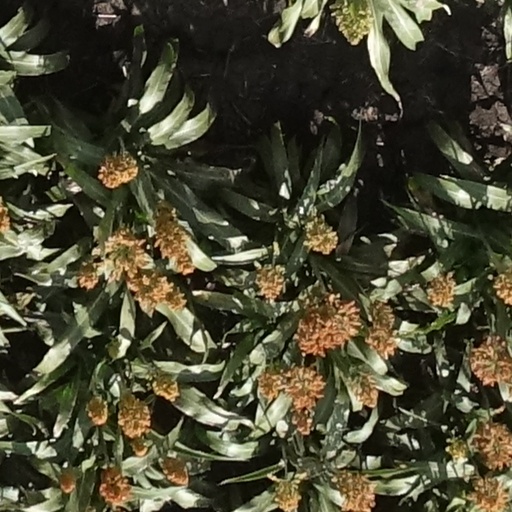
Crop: sorghum